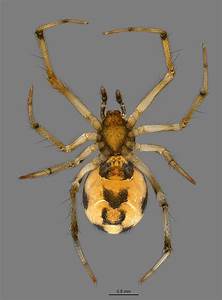
Label: ragno